Sophie Anderton

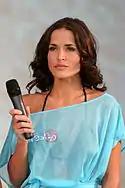
At Intimate Body and Beach fashion show, London, 30 July 2007

Anderton has modeled for Gossard (1998), the Flora London Marathon, British Berries summer fruits (2006), "Maxim", Peacocks and La Senza and graced the cover of British "GQ".